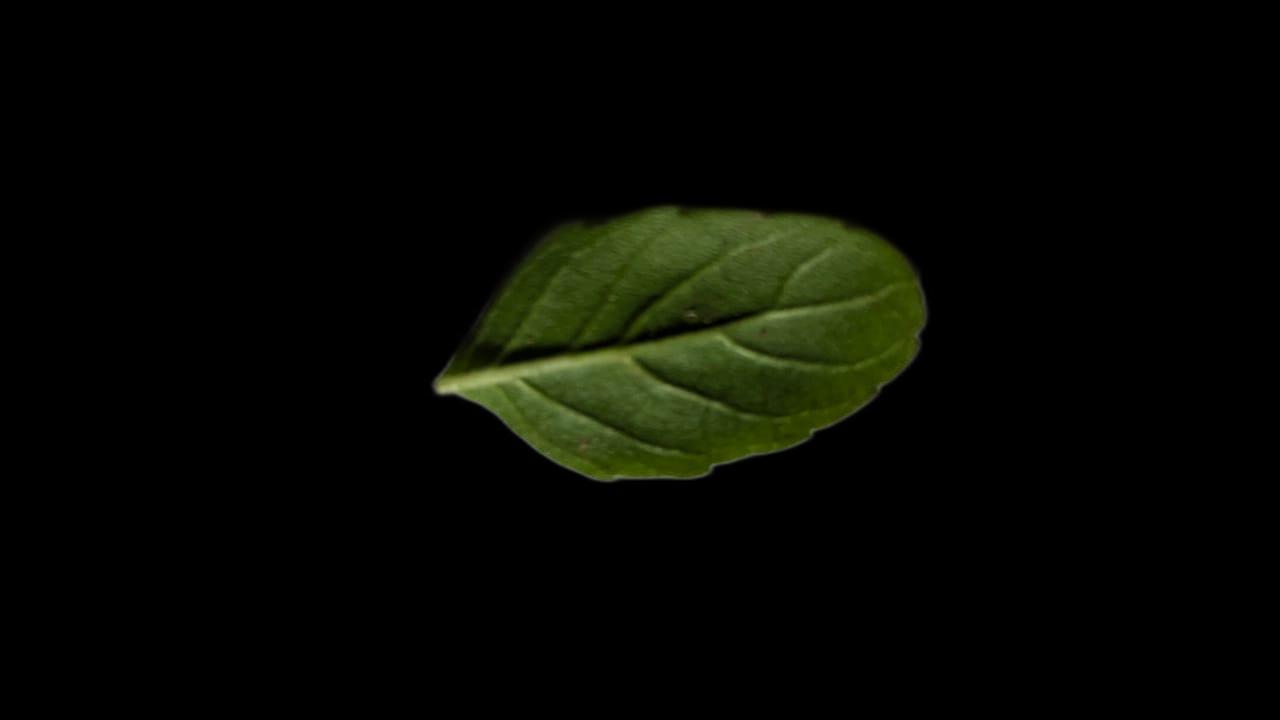
Plant: Tulsi